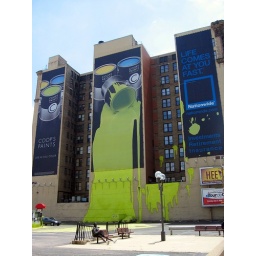
that lime green paint even spilled onto the cars in the lot and puddled on the asphalt.